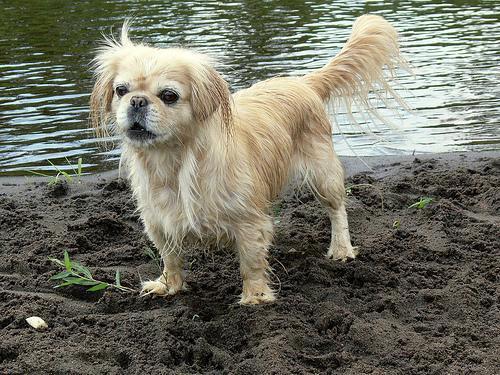
japanese chin